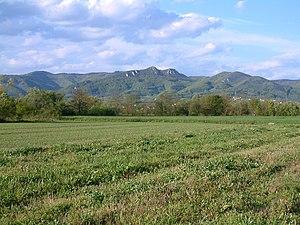
La Kozara, en serbo-croate Козара, est un massif de montagnes du Nord-Ouest de la Bosnie-Herzégovine.